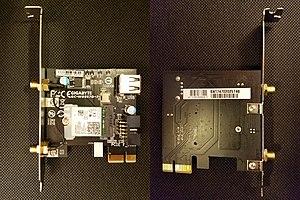
Carte wifi Gigabyte GC-WB867D-I. Cette carte au format PCI Express 1x mesure 21 x 15 x 5,5 cm. Elle fournit du wifi aux formats 802.11B, 802.11G, 802.11n jusqu'à 867 Mbps et du bluetooth 4.0. Il est nécessaire de la connecter en USB 2 via un câble interne relié à la carte mère. Ses deux sorties servent à la relier à une antenne externe pour améliorer la transmission. Début 2018 elle coûtait environ 30€.
Le Wi-Fi, aussi orthographié wifi est un ensemble de protocoles de communication sans fil régis par les normes du groupe IEEE 802.11. Un réseau Wi-Fi permet de relier par ondes radio plusieurs appareils informatiques au sein d'un réseau informatique afin de permettre la transmission de données entre eux.